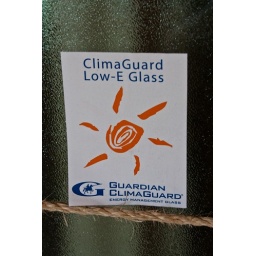
April 13. low E glass for extra isolation and UV filtered light, the structured glass is for in the bathroom over the tub